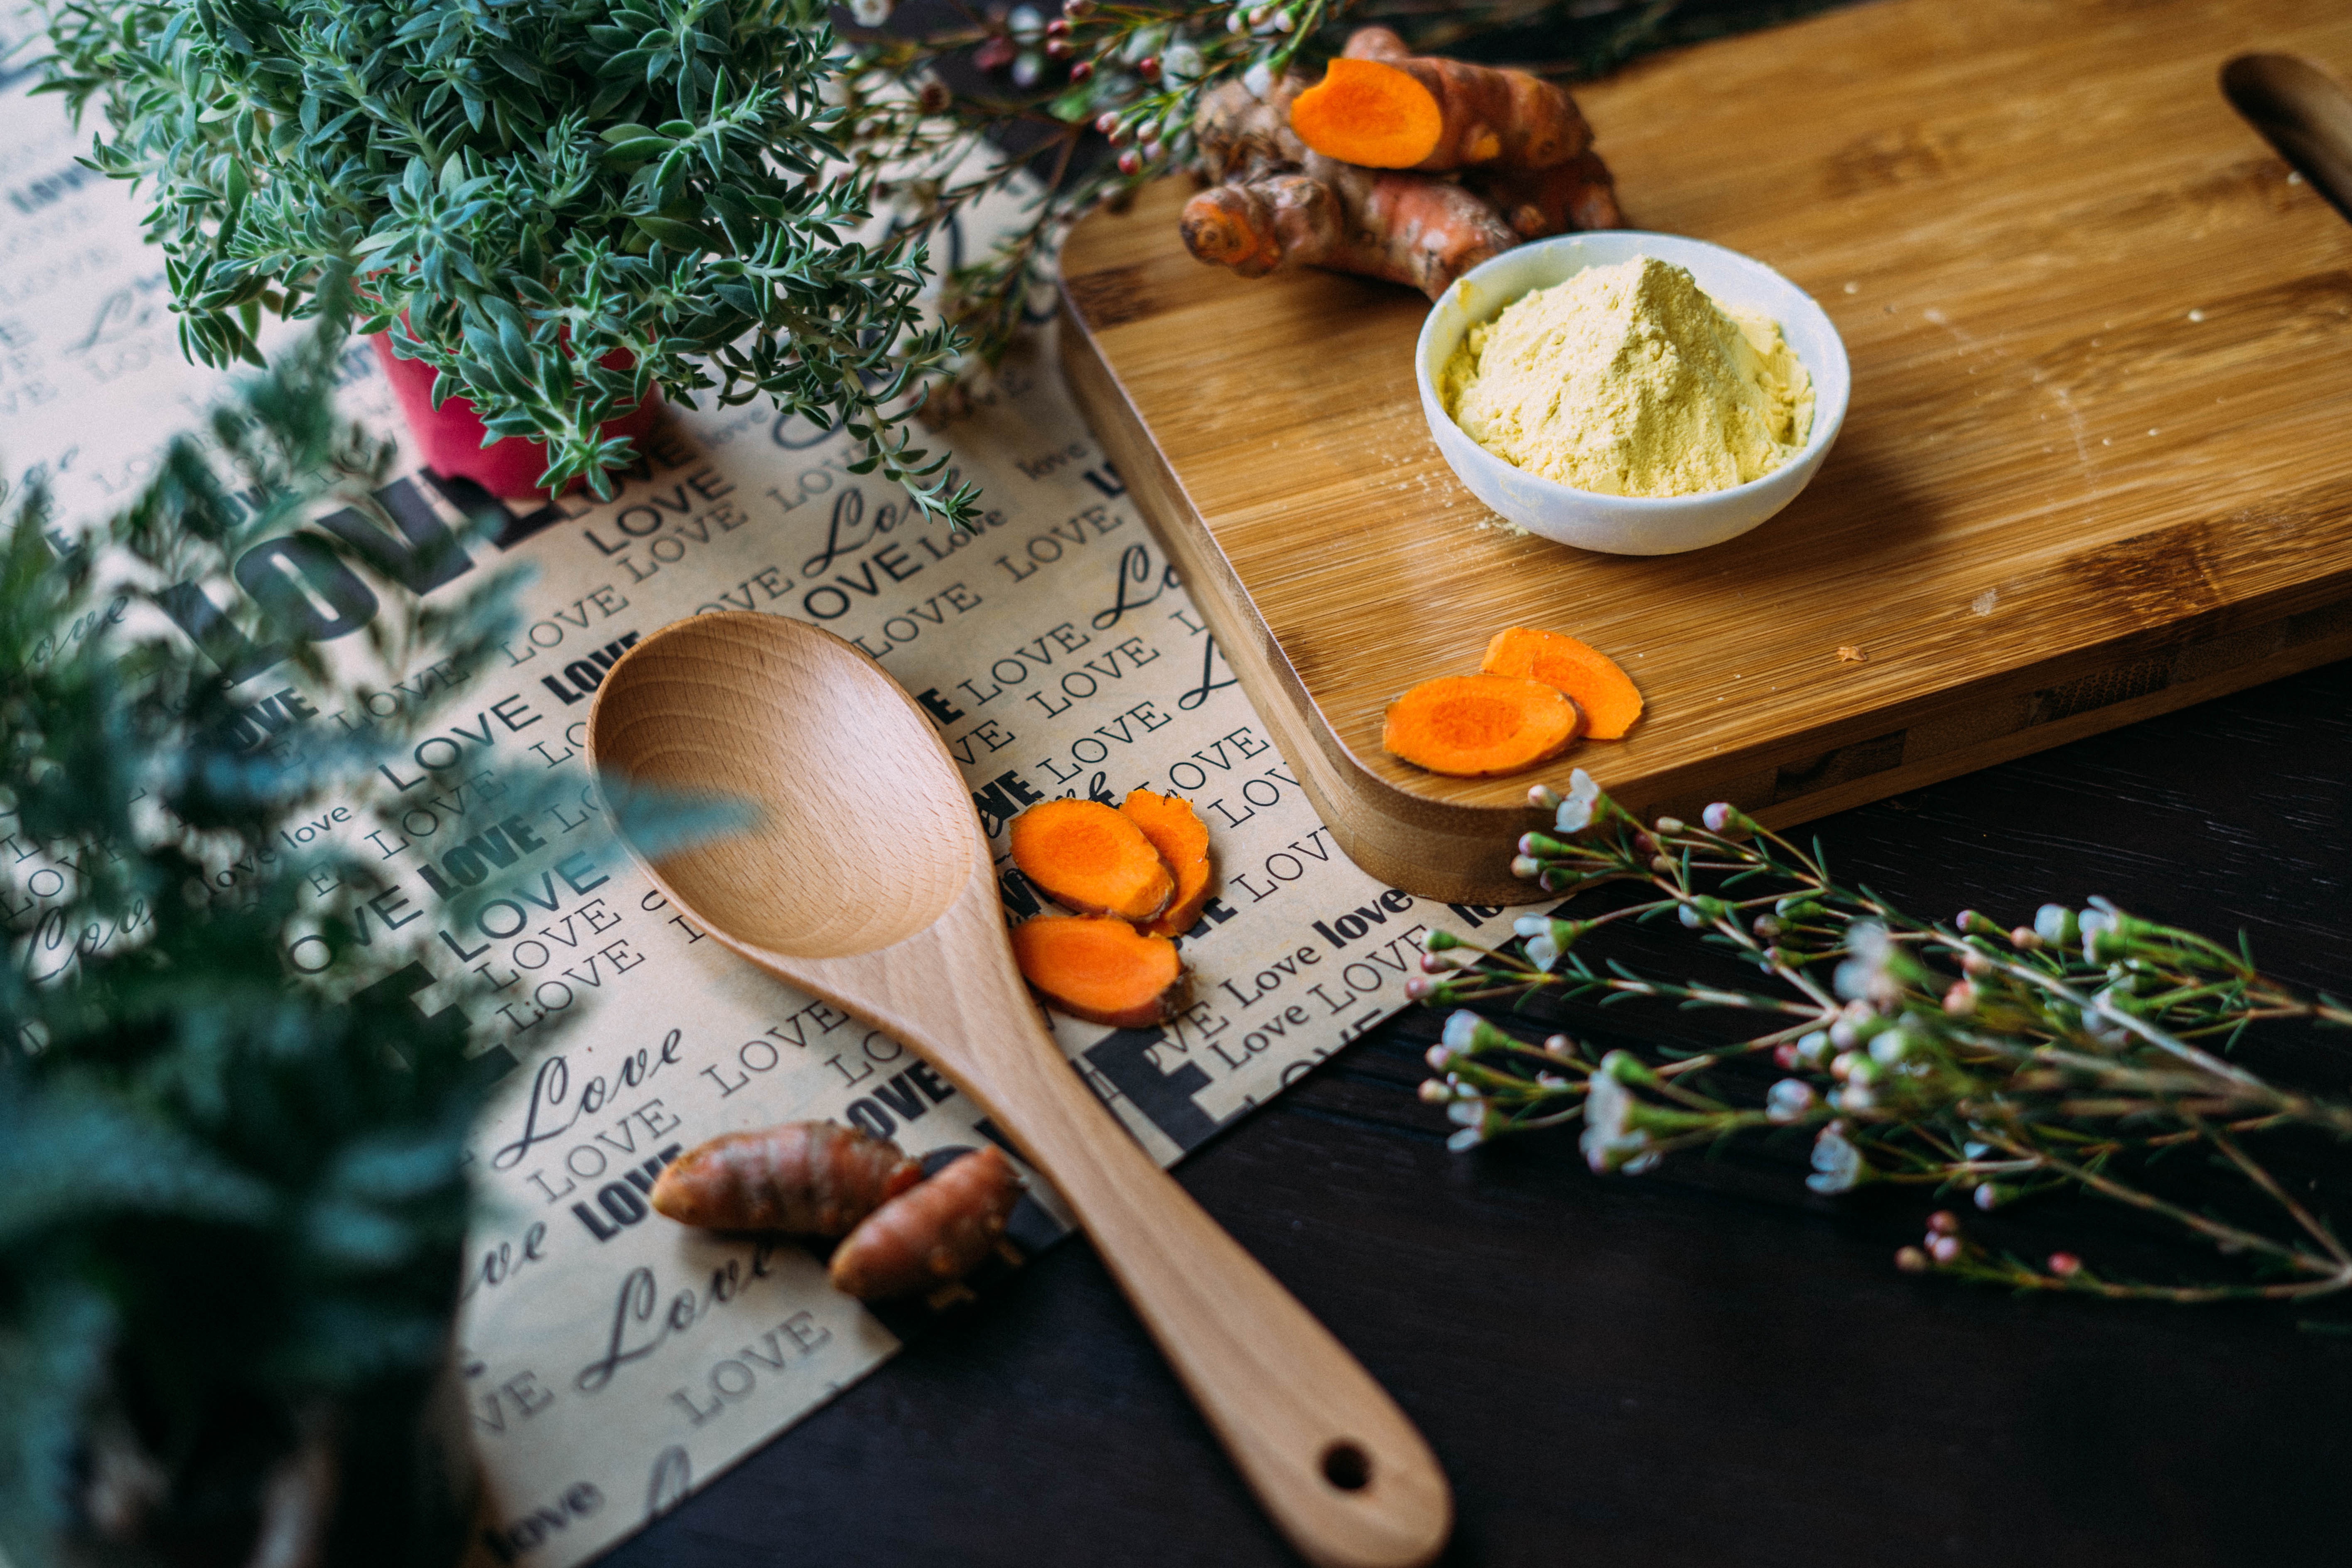
leaf, flower, food, produce, holiday, christmas